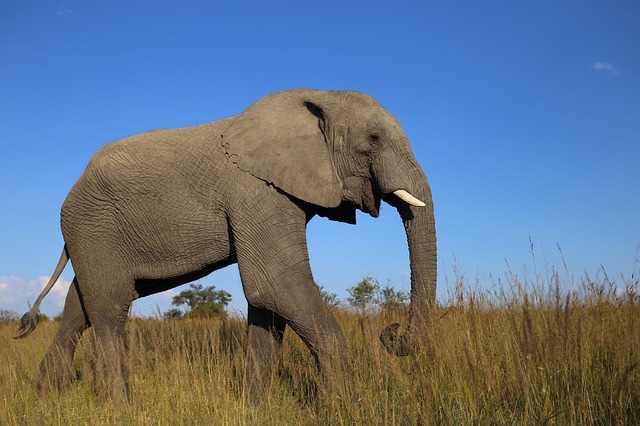
Label: elephant